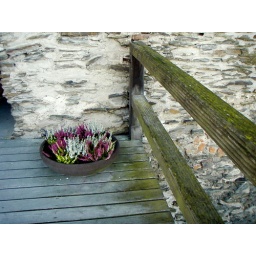
Outside of the castle inside of the wall a bowl of beauty in a life of monotony.